Gaelic type

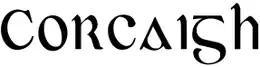
The word in the Gaelic-script font of the same name.

The Irish uncial alphabet originated in medieval manuscripts as an "insular" variant of the Latin alphabet. The first Gaelic typeface was designed in 1571 for "Aibidil Gaoidheilge agus Caiticiosma", a catechism commissioned by Elizabeth I to help attempt to convert the Irish Catholic population to Anglicanism.